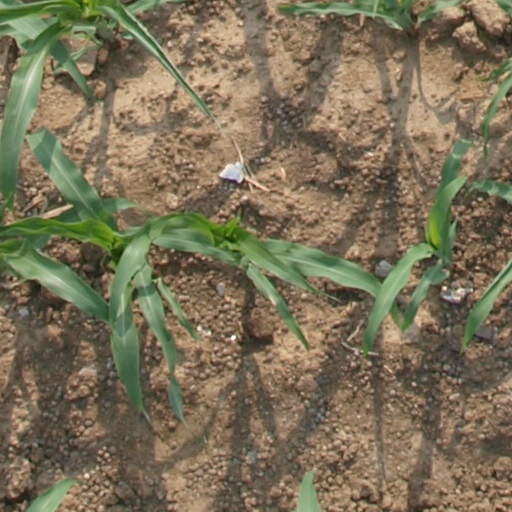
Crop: maize; corn